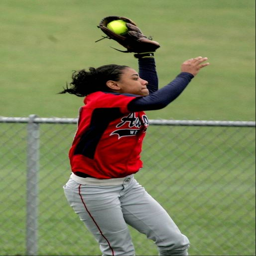
person makes a catch in the outfield against high school during softball on saturday .